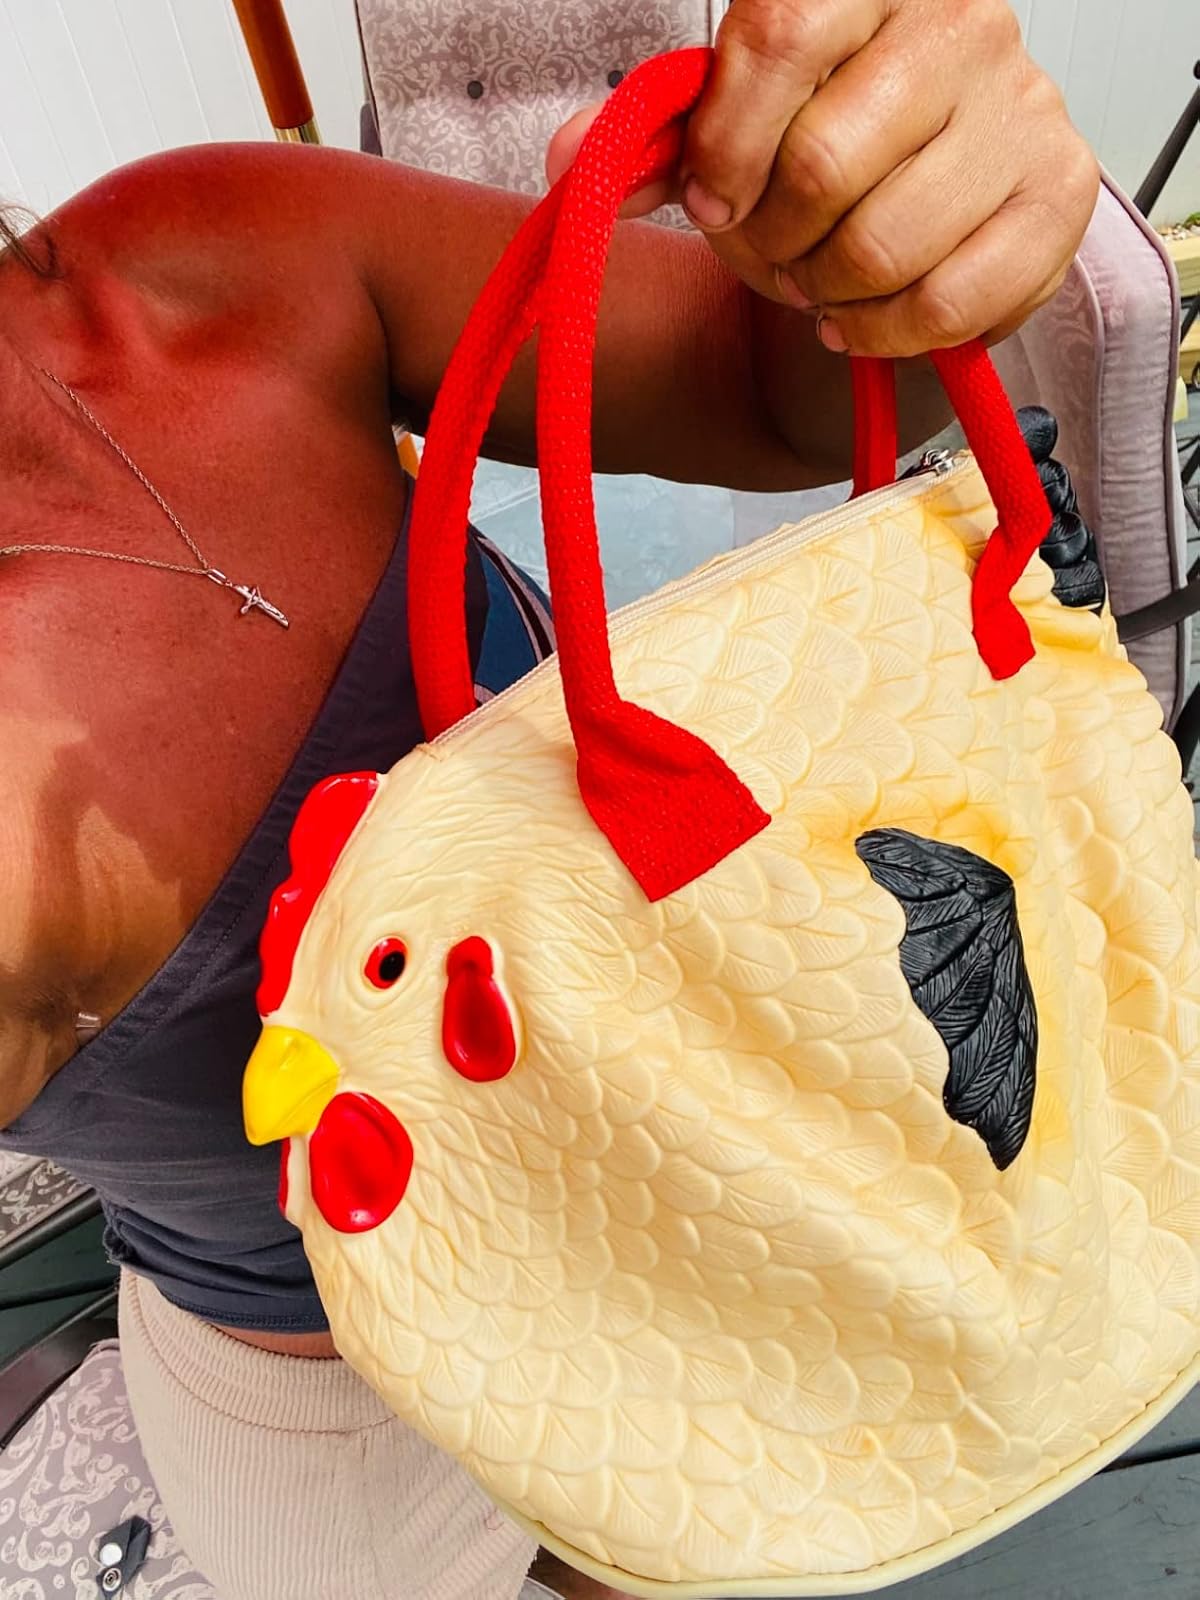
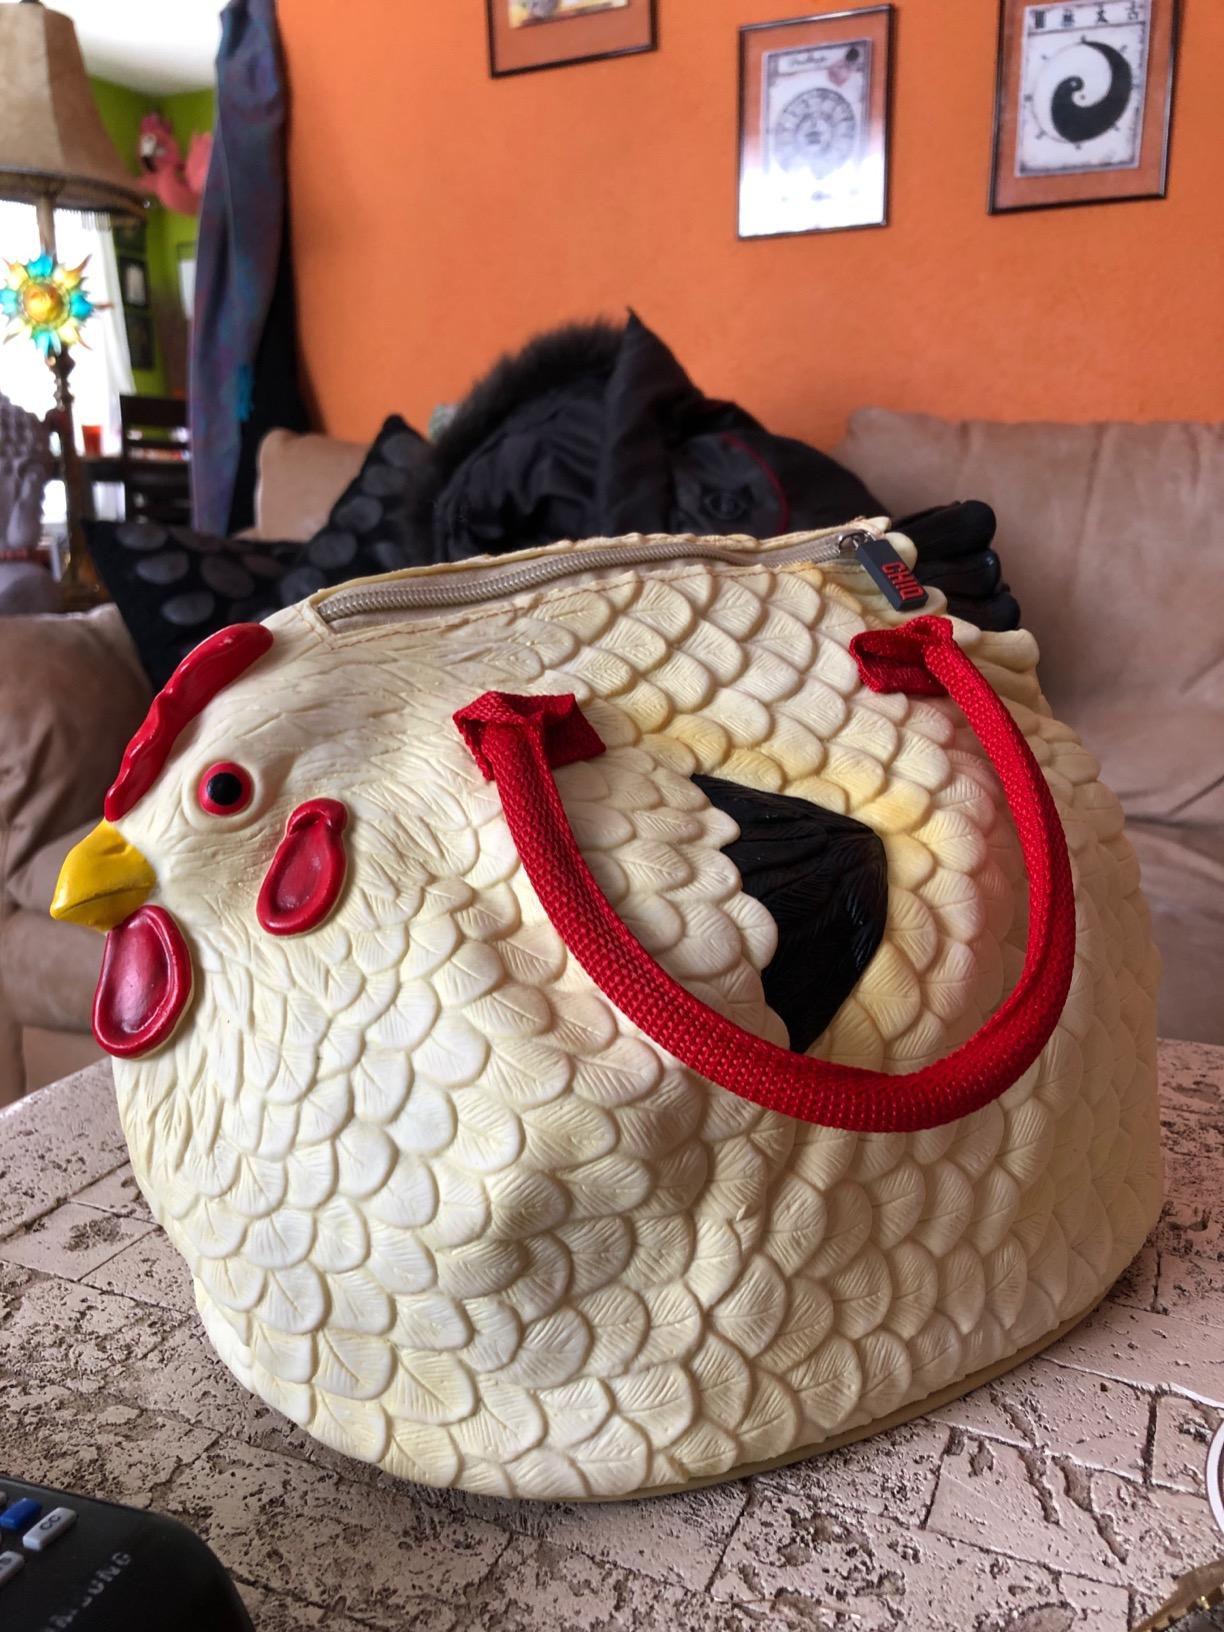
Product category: accessories_handbag
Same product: yes